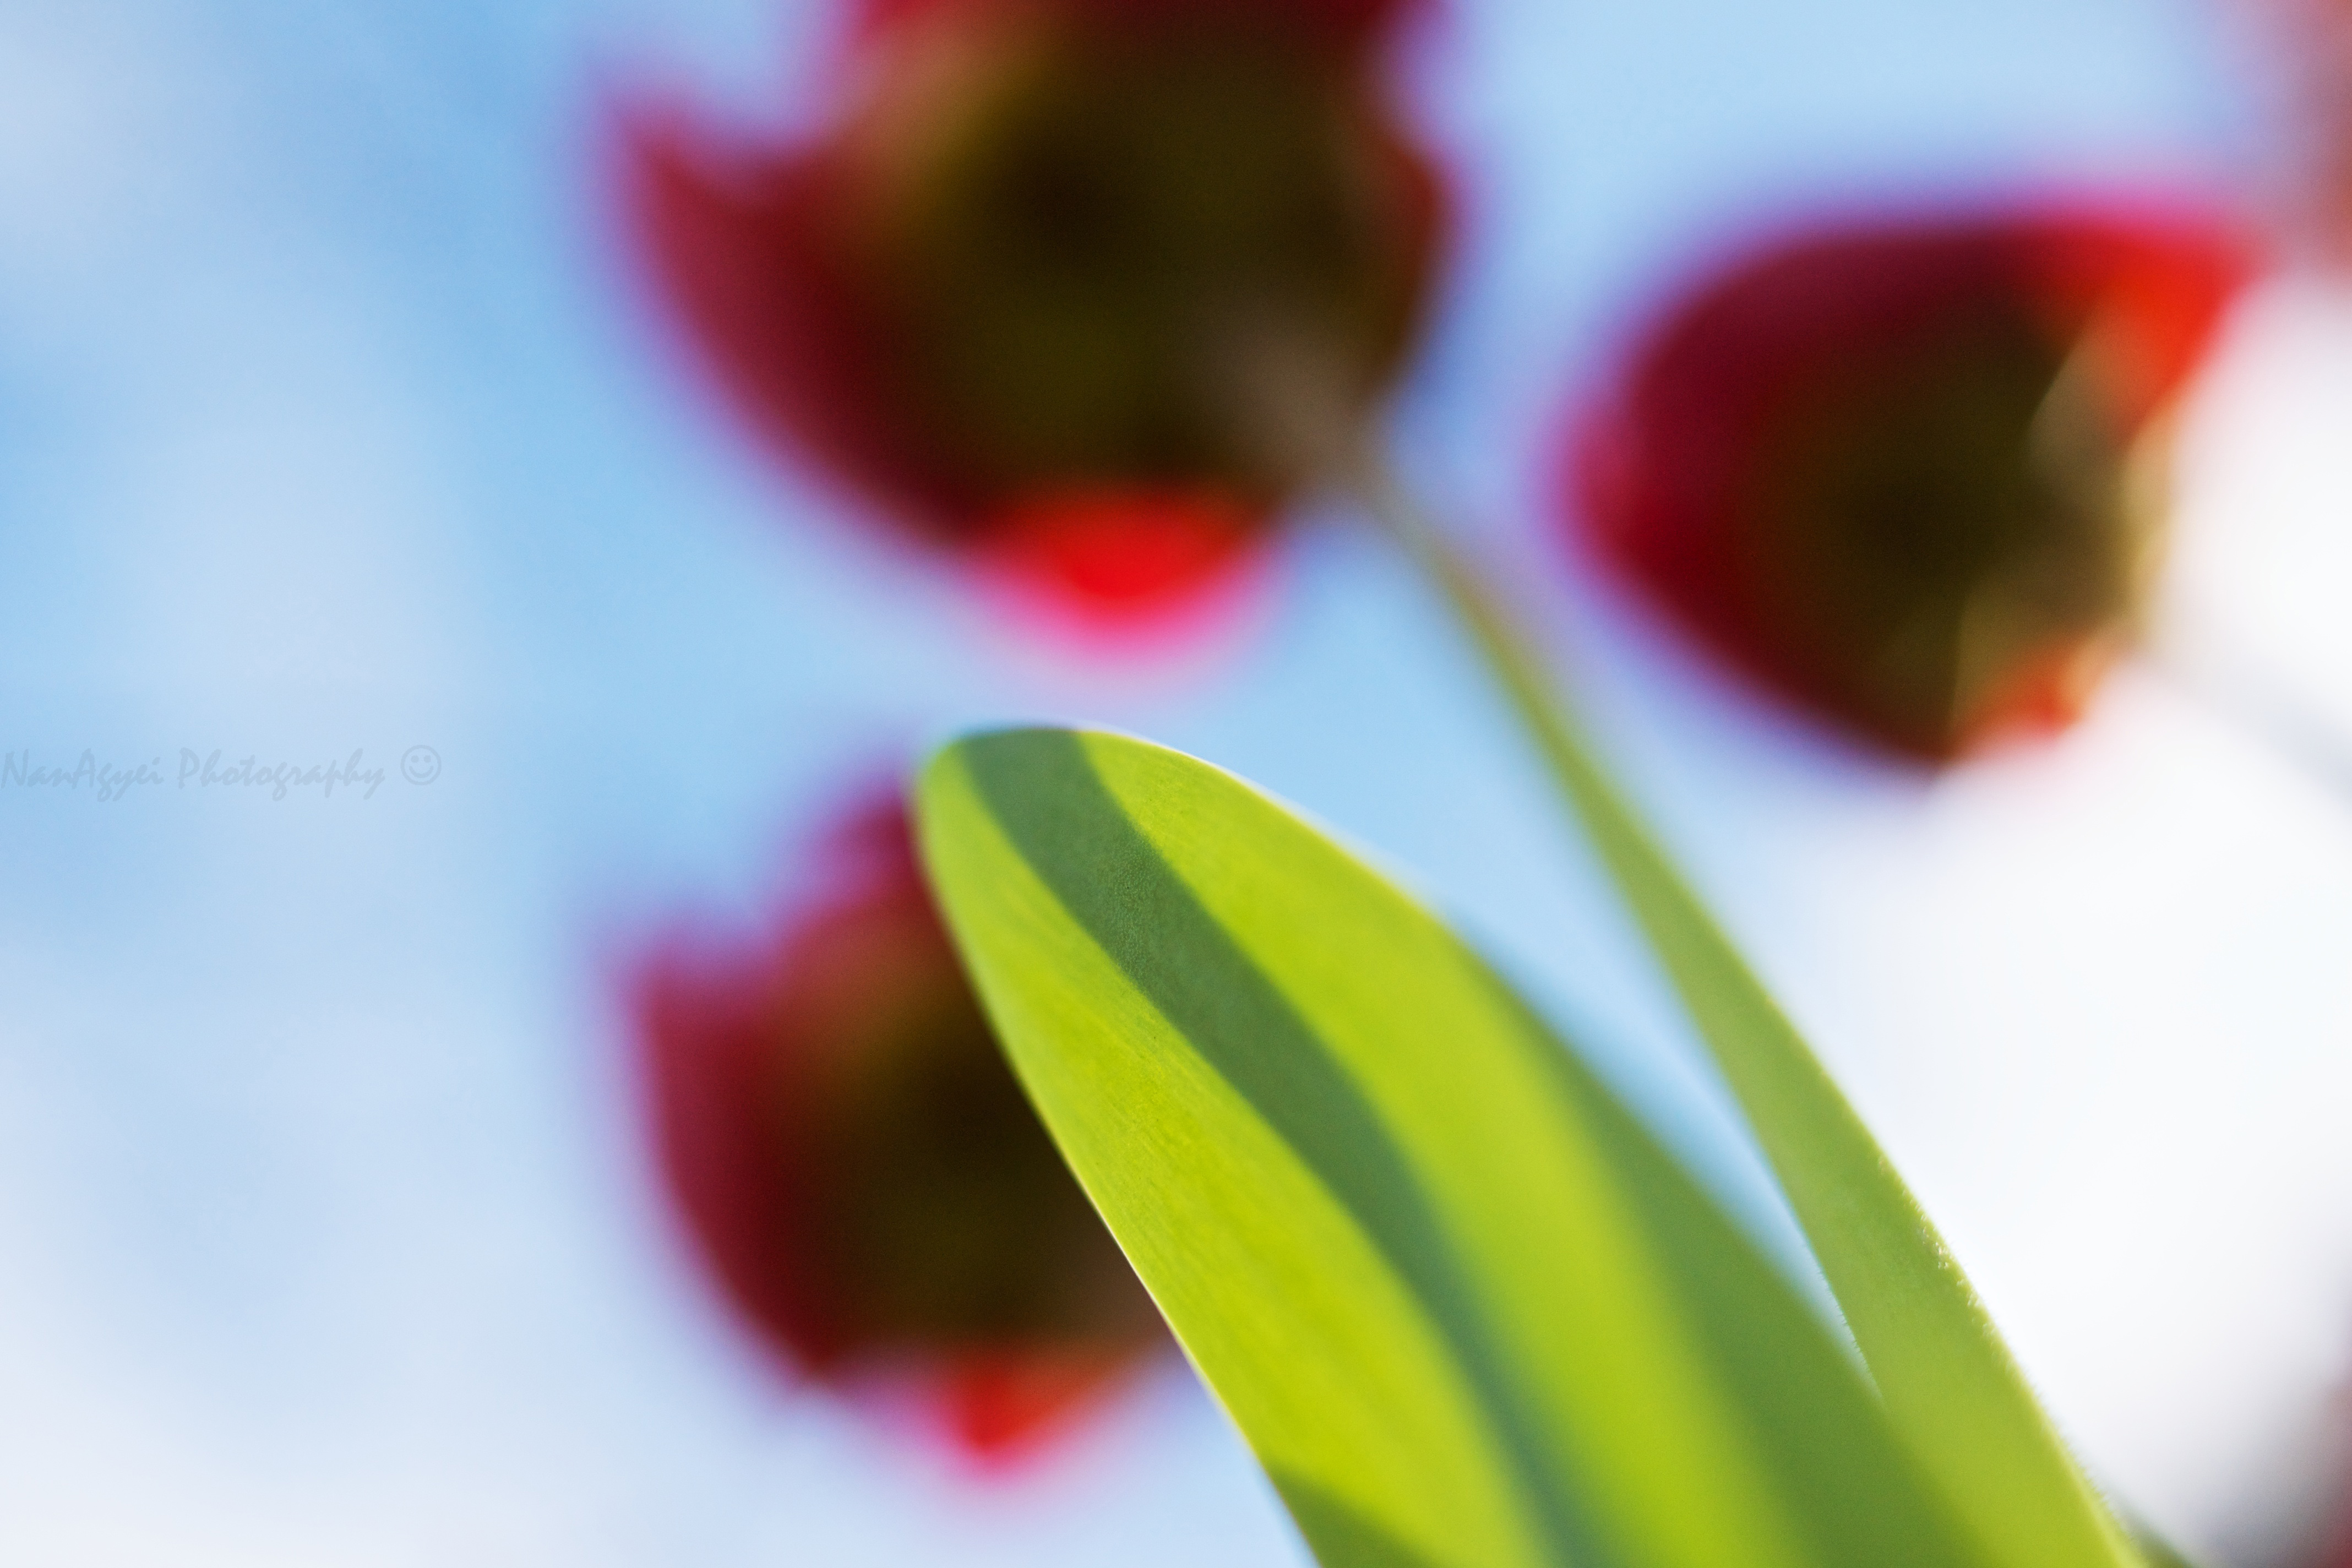
hand, nature, plant, sky, photography, leaf, flower, petal, tulip, green, red, color, blue, yellow, flora, circle, close up, colors, 35mm, sony, dof, flowery, a700, macro photography, plant stem